History of the Philippines

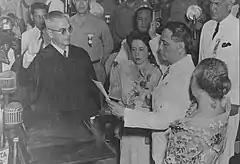
Manuel Roxas inaugurated as president in 1946

The new government embarked on ambitious nation-building policies in preparation for economic and political independence. These included national defense (such as the National Defense Act of 1935, which organized a conscription for service in the country), greater control over the economy, the perfection of democratic institutions, reforms in education, improvement of transport, the promotion of local capital, industrialization, and the colonization of Mindanao.